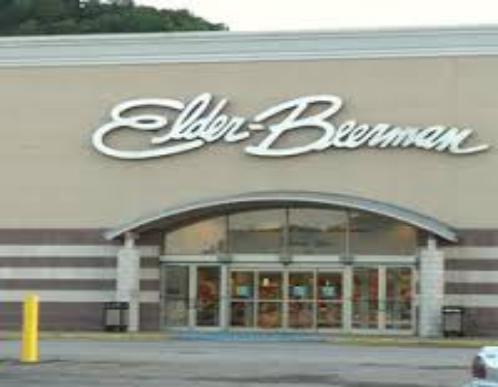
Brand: Elder-Beerman
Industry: Clothes